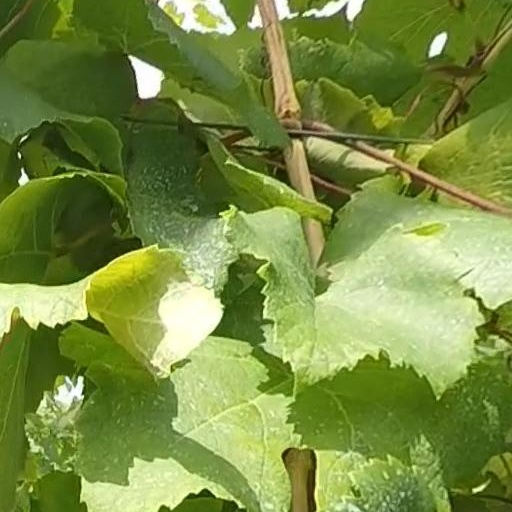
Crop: grape